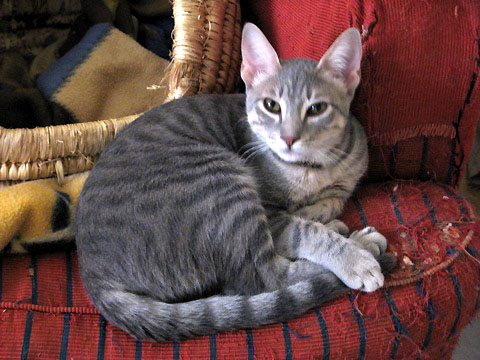
Breed: egyptian mau